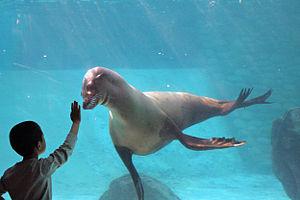
Les Pinnipèdes sont des mammifères marins, semi-aquatiques, aux pattes en forme de nageoires, fréquentant pour la plupart des mers froides. Ils constituent un clade de mammifères carnivora caniformes, comprenant les familles des Odobenidés, des Otariidés, et des Phocidés. Il existe 33 espèces vivantes de pinnipèdes et plus de 50 espèces éteintes, décrites à partir de fossiles. Alors que l'on pensait jadis que ces animaux descendaient de deux lignées ancestrales distinctes, les analyses moléculaires ont révélé que, vraisemblablement, ils ne constituent qu’une seule lignée monophylétique, à savoir un clade de l'ordre Carnivora, généralement placé en tant que super-famille et groupe frère des Musteloidés, à peine plus éloigné des Ursidés et des Canidés.